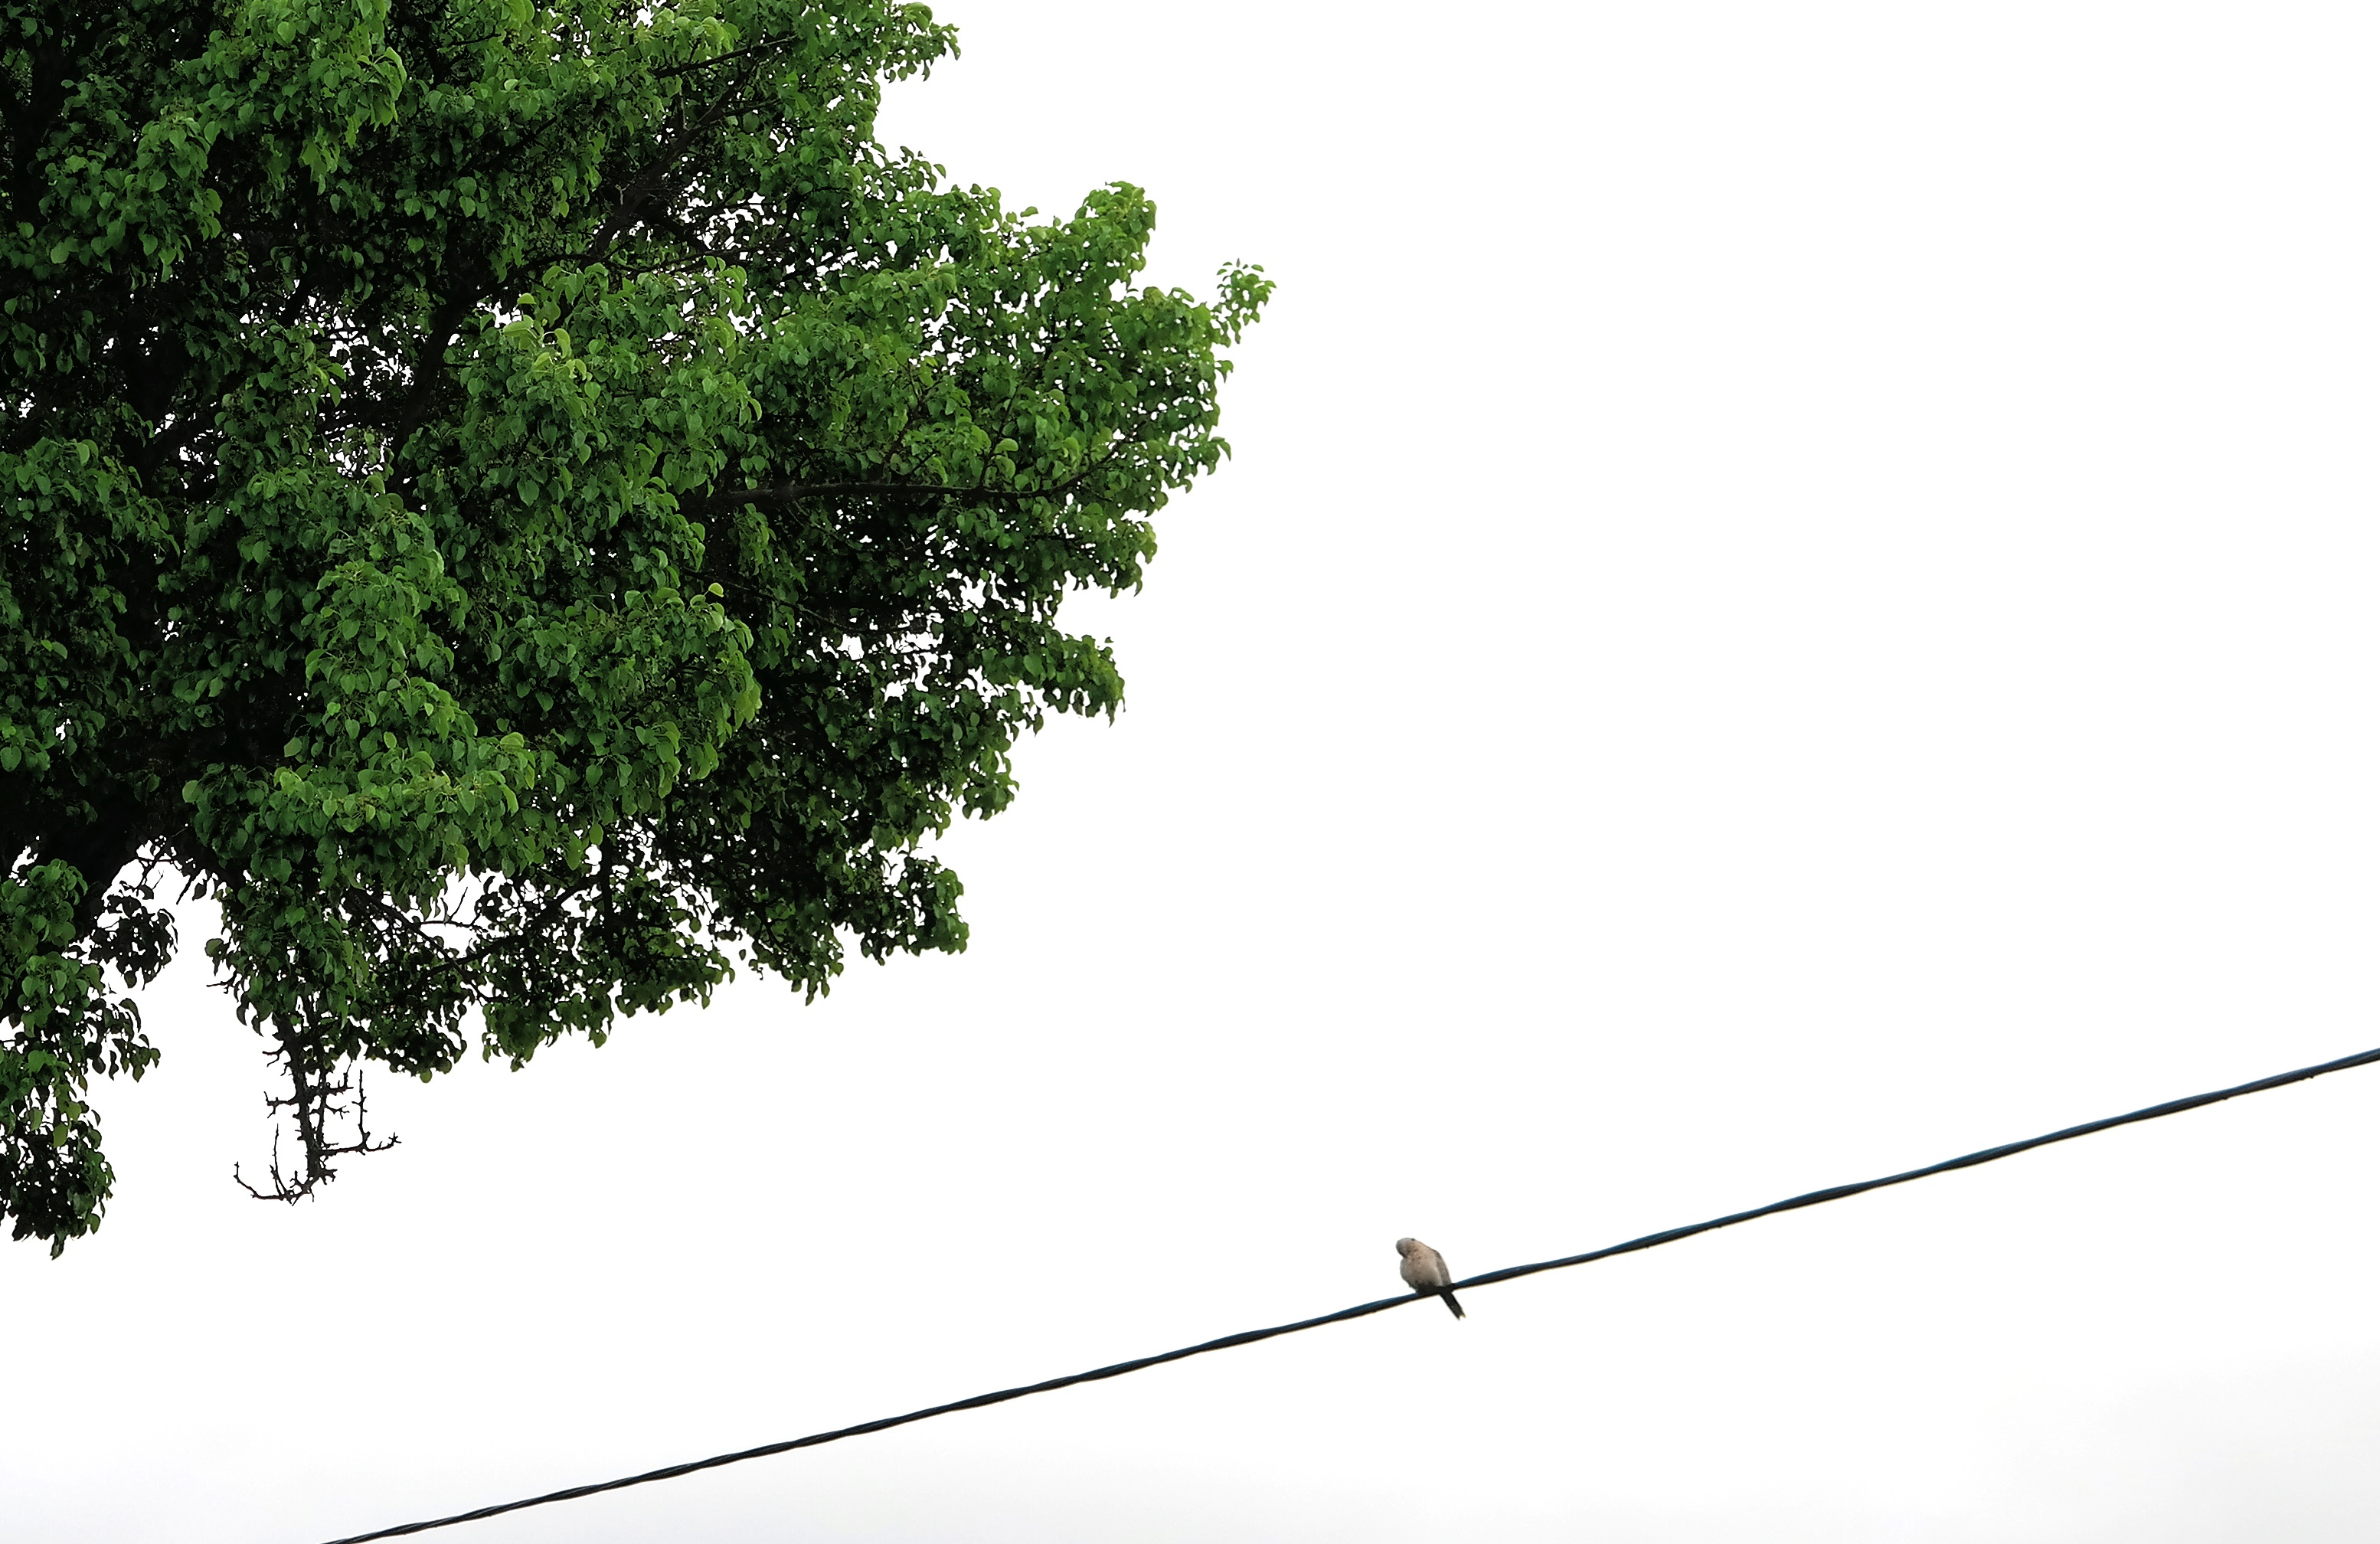
tree, branch, plant, leaf, line, shape, woody plant